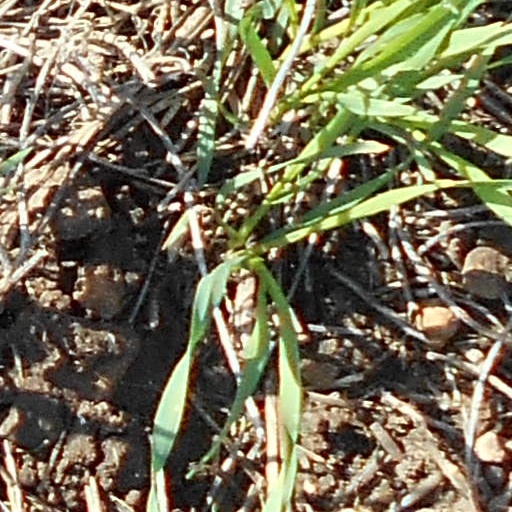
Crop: wheat